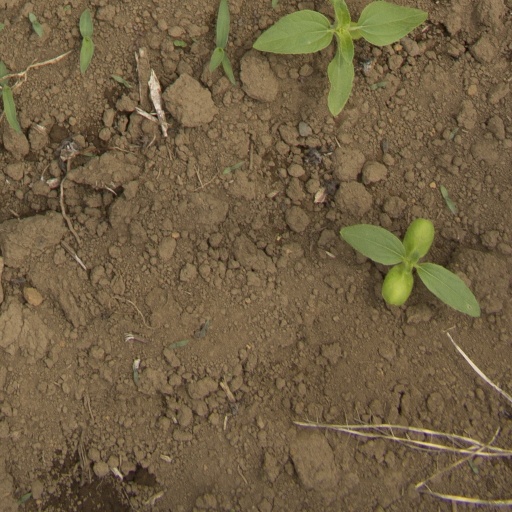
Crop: Jerusalem artichoke